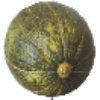
Label: Melon Piel de Sapo 1